José María Reina Andrade

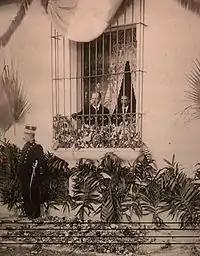
President Estrada Cabrera watching a processing from his balcony. This was a common occurrence before the assassination attempt of 1908.

By 1908, Santo Domingo Church members had modified the path of its centennial and traditional Good Friday procession, such that now was passed in front of the Estrada Cabrera house on 7th S. Avenue in Guatemala City. That year, several Military Academy cadets, after noticing that the procession uniforms completely covered the face of the penitents, decided to disguise themselves and blend in the procession and by the time it passed in front of the president's house, they would storm in and take him prisoner. However, the extremely efficient spy system that Estrada Cabrera had in place allowed him to thwart the kidnapping attempt. As soon as he learned about this, Estrada Cabrera prohibited the procession from passing in front of his house, placed a fence in front of it and prohibited the use of masks for the Holy Week processions.